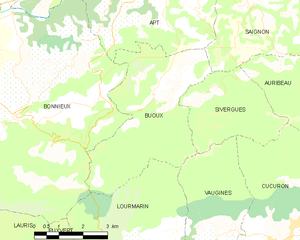
Carte des communes françaises Buoux